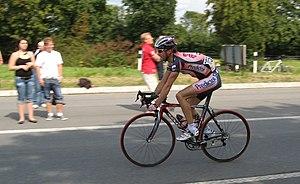
Pieter Mertens est un coureur cycliste belge. Professionnel de 2004 à 2007, il a mis fin à sa carrière après que Predictor-Lotto n'a pas renouvelé son contrat, envisageant de reprendre ses études de médecine.